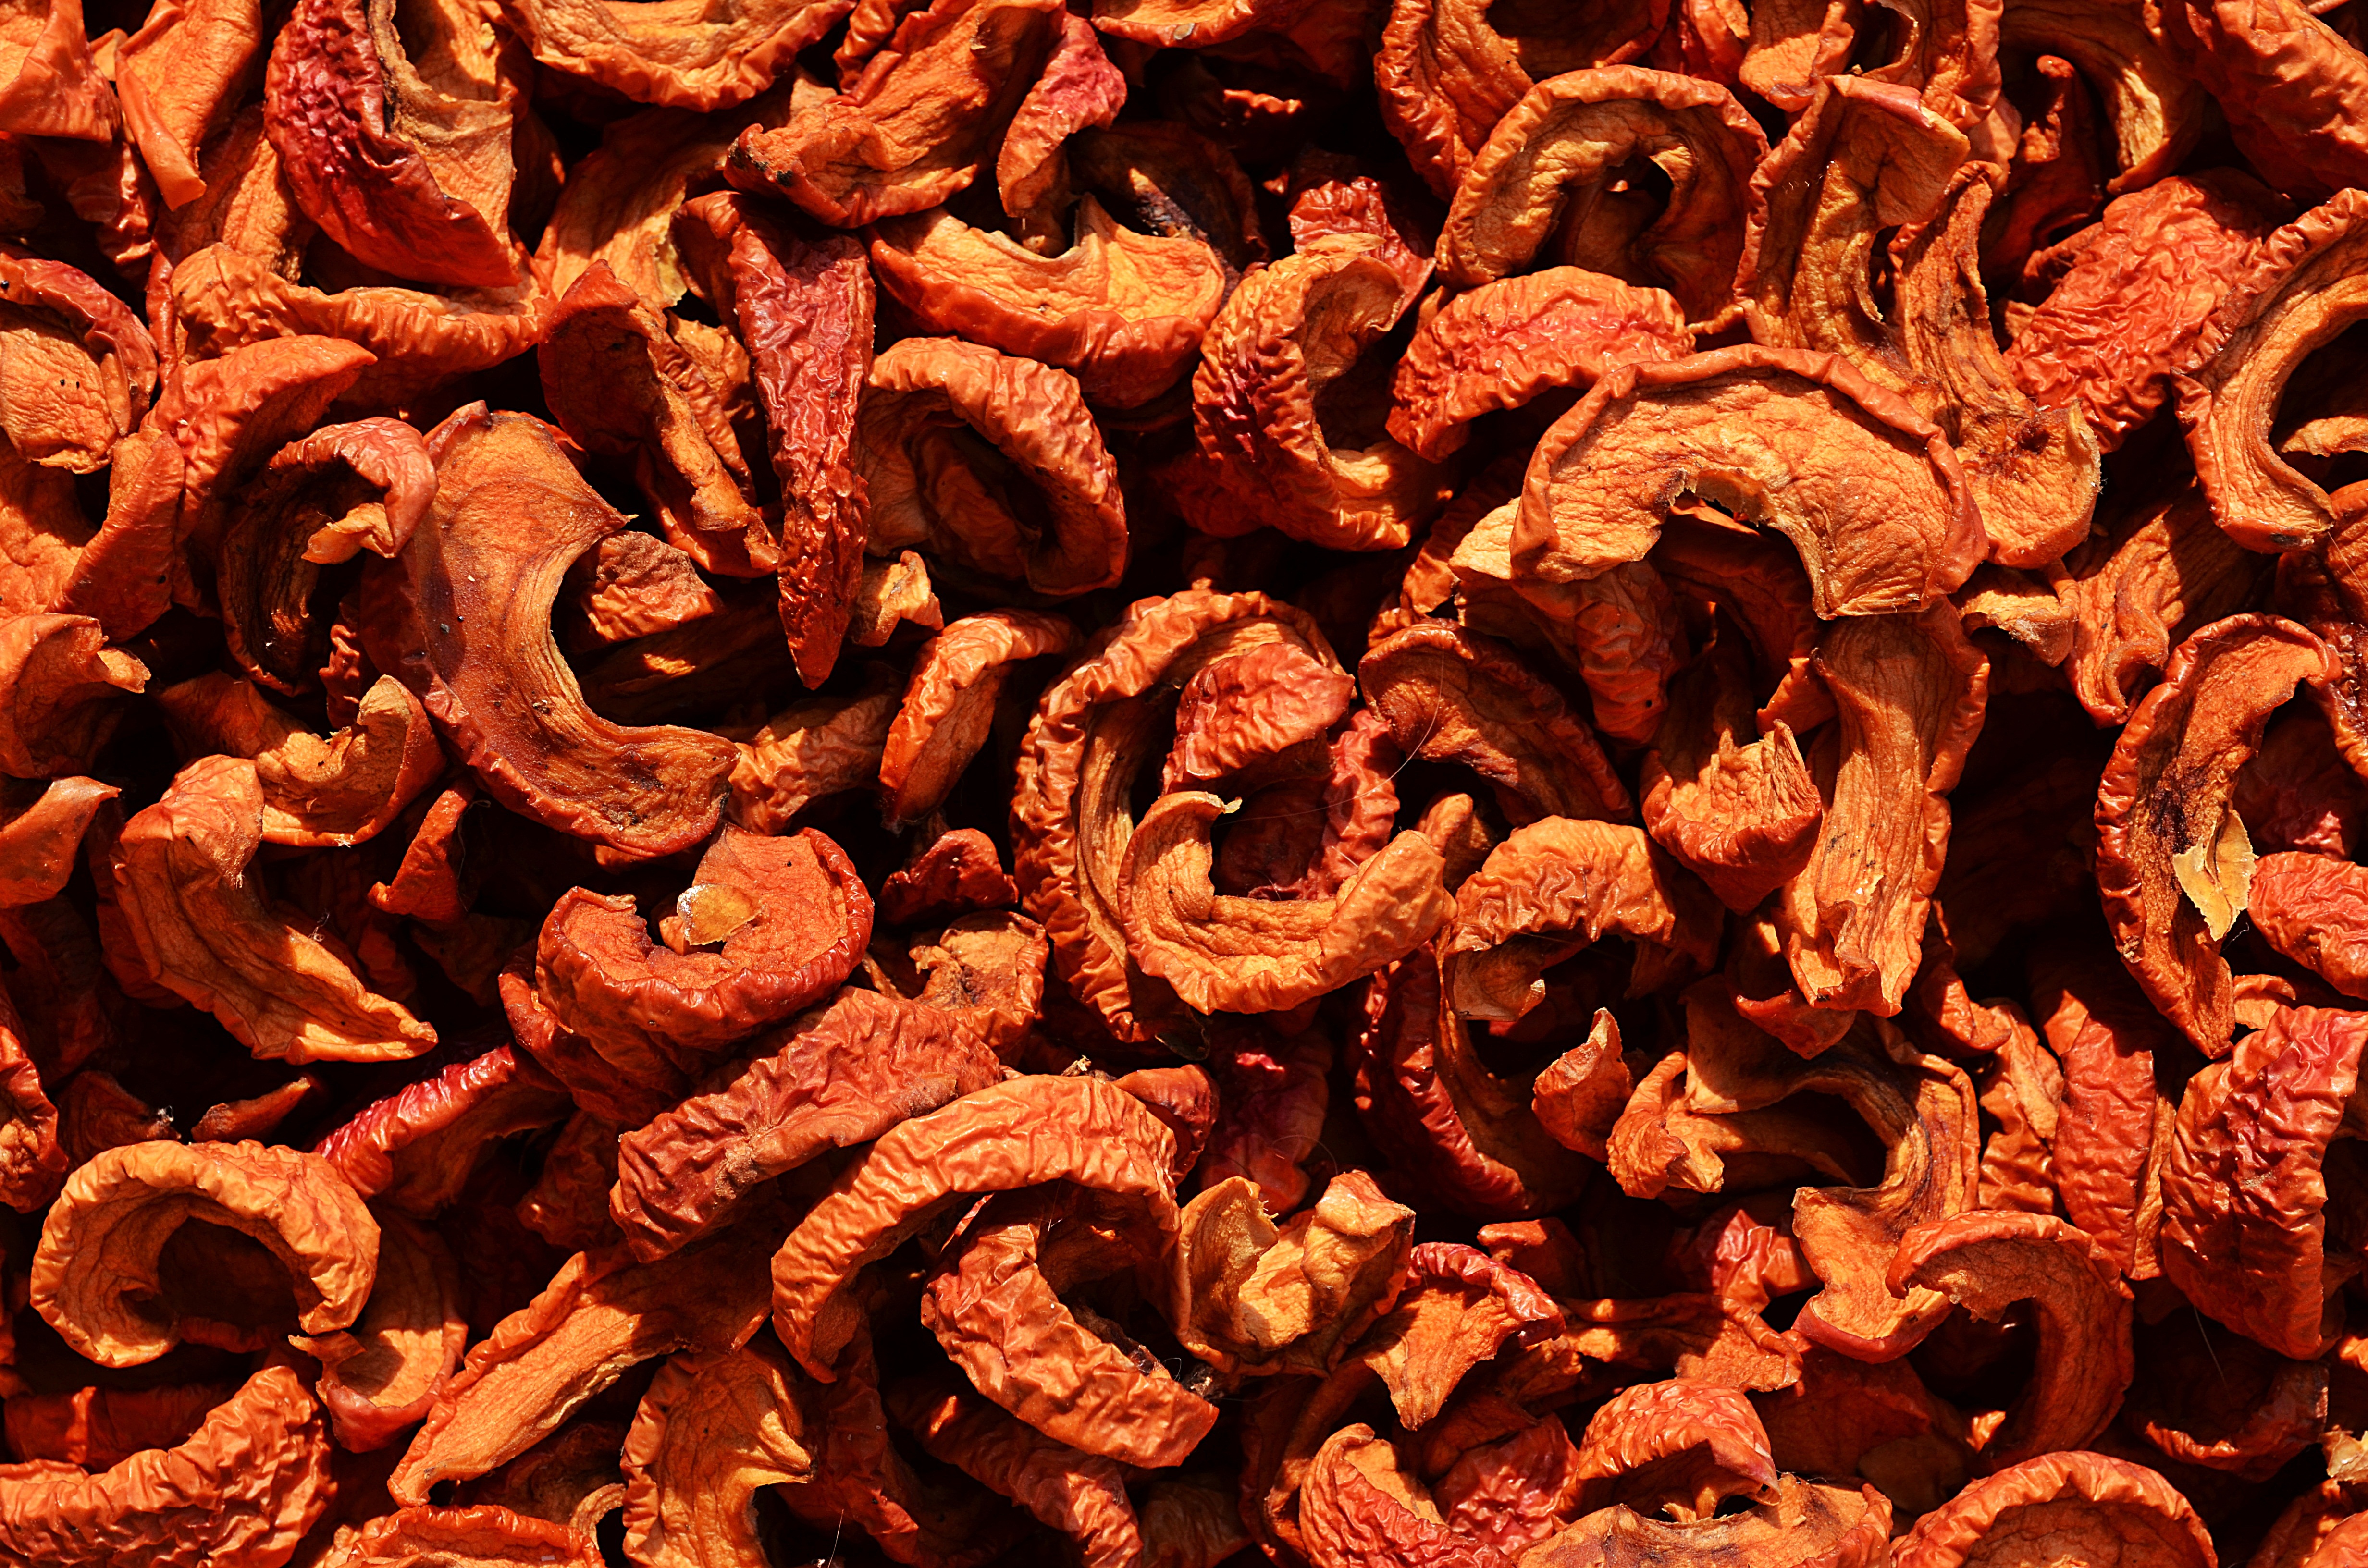
plant, flower, dry, food, produce, flowering plant, dried chili peppers, cocoa bean, land plant, snack food, medicinal mushroom